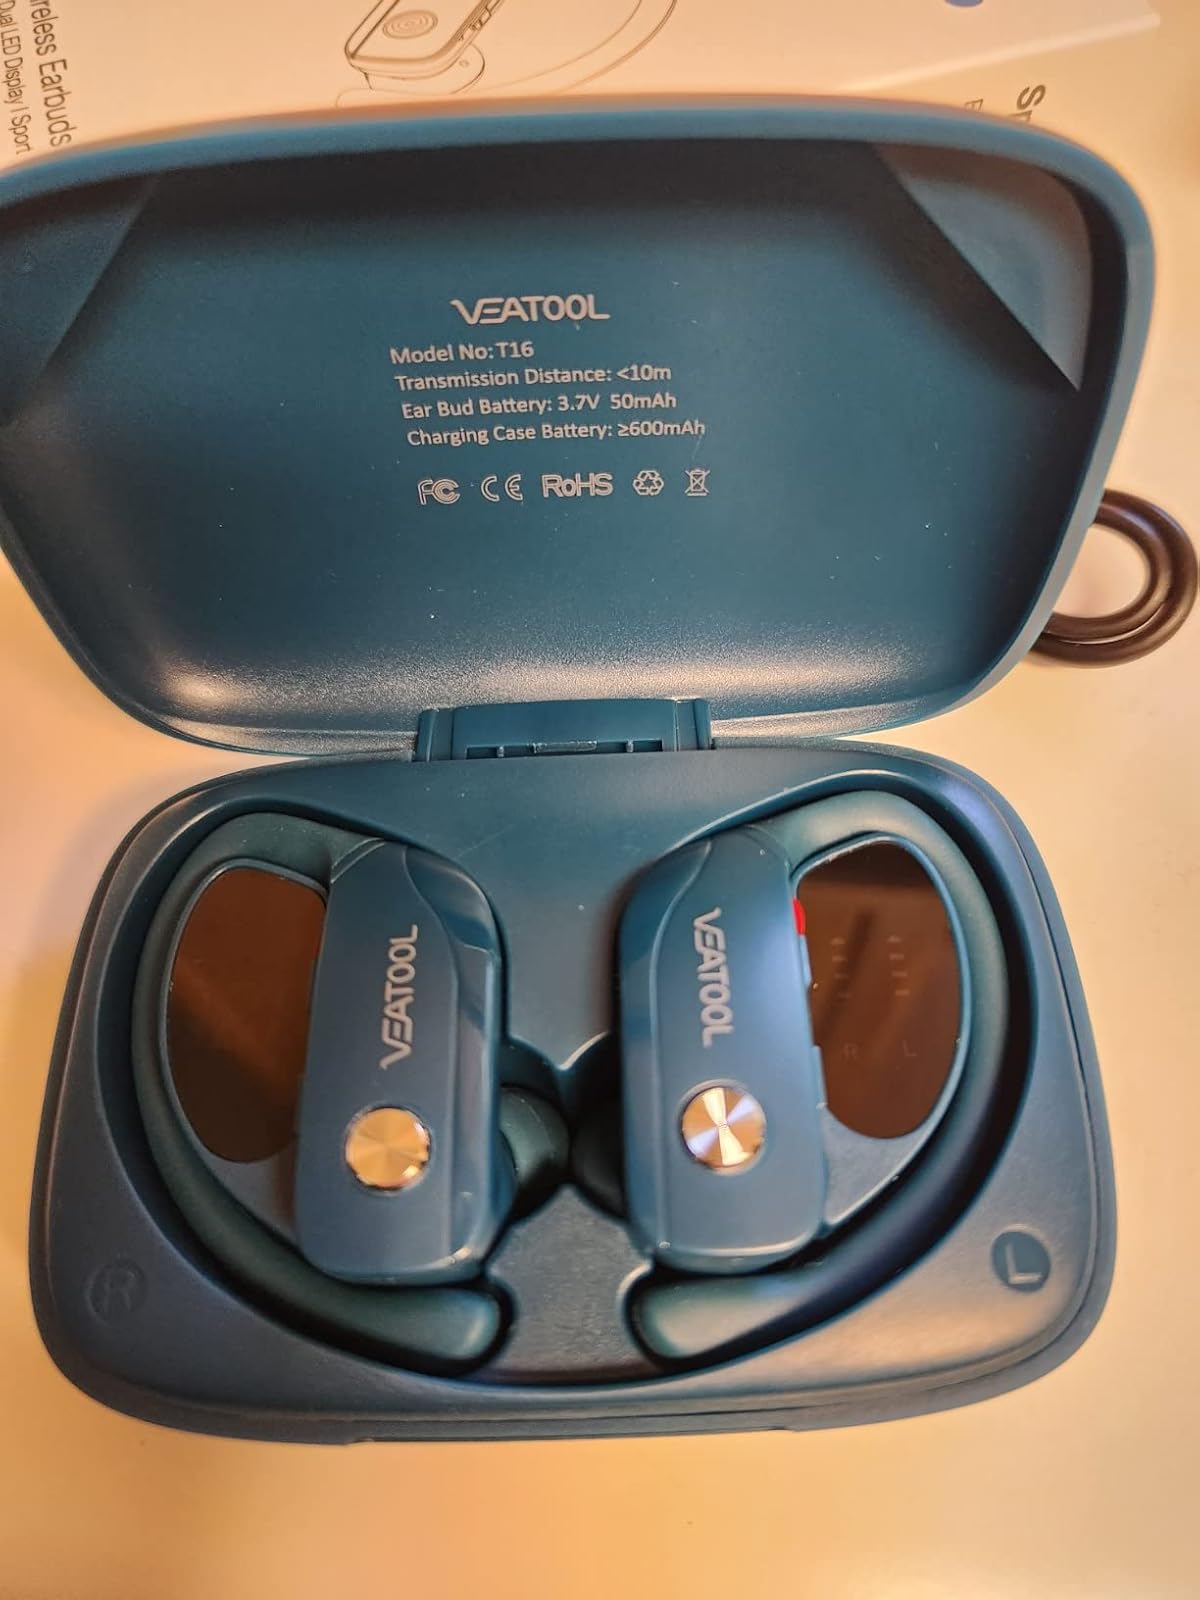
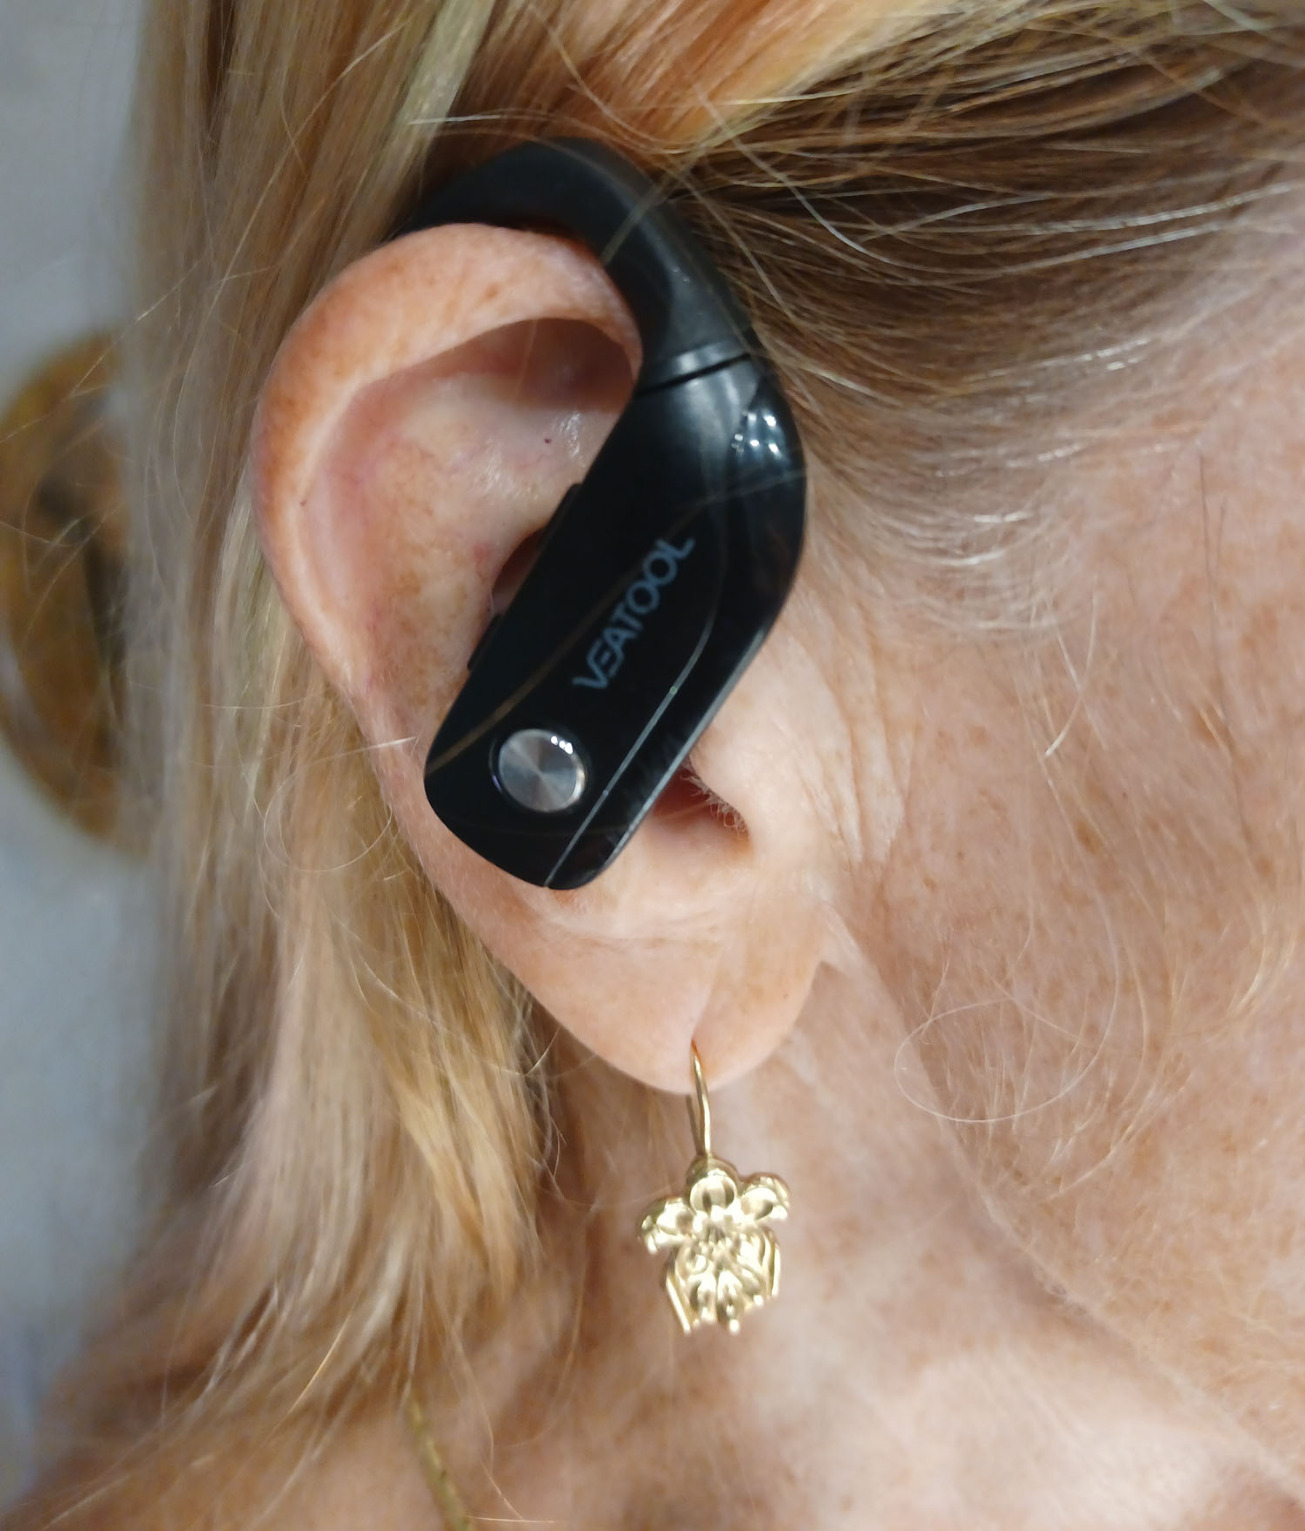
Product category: earbuds
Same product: no